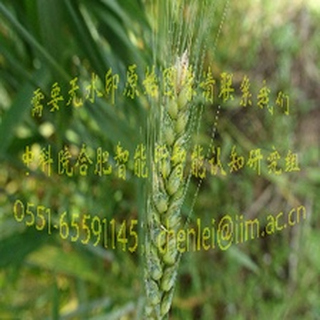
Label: wheat_fusarium_head_blight